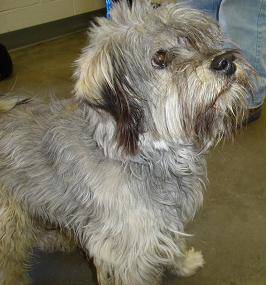
Label: dog